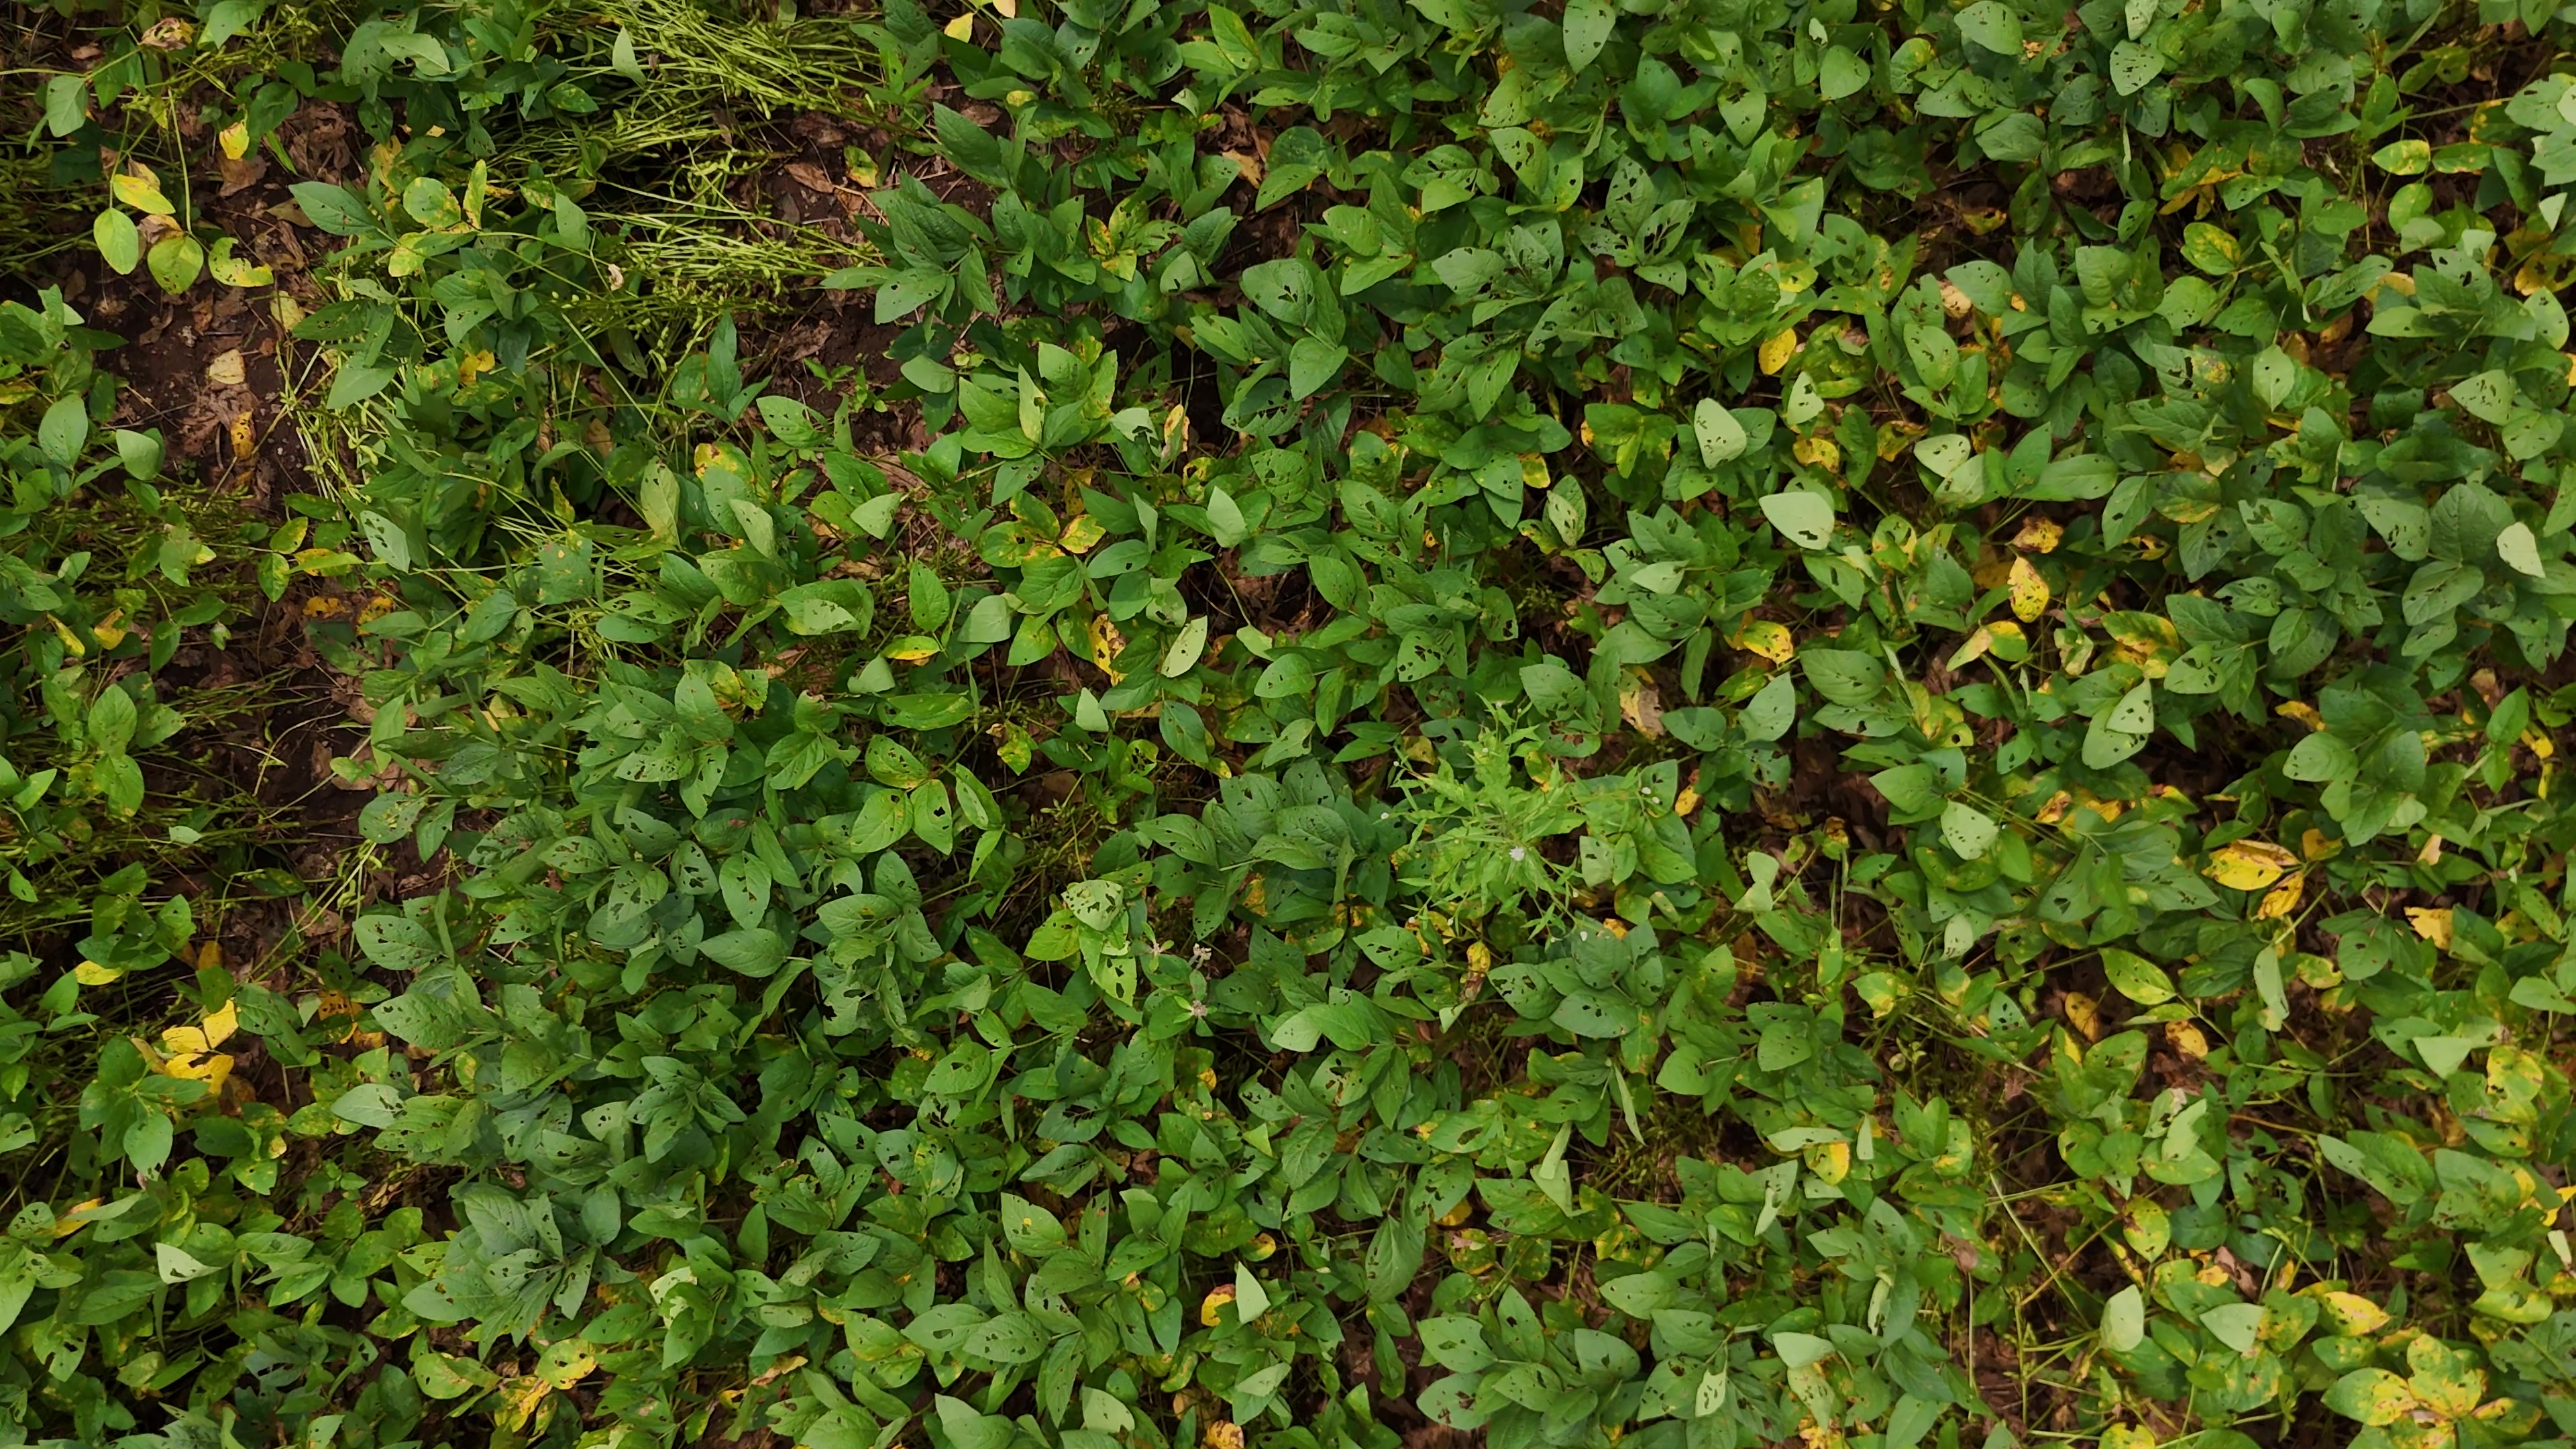
Label: Rust